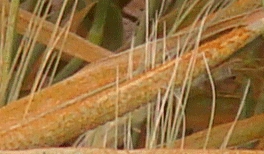
Label: Wheat___Brown_Rust